Dynamit Nobel

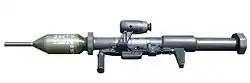
Ammunition project 2010: rocket launcher "Panzerfaust 3".

Dynamit Nobel marketed the Swedish antitank mine FFV 028SN of the company "FFV" and took charge of the transformation of 125 000 antipersonnel mines, model DM-31 which had been manufactured between 1962 and 1967 by Industriewerke Karlsruhe (today KUKA) which belonged to the Quandt group at the time, in order to enable them to conform to the antitank mines authorized by the Ottawa convention. However, the detonator was not sufficiently modified, and it could therefore be used against people, while it should only have been used against tanks. In respect of an agreement made in 1989, Dynamit Nobel was manufacturing blank cartridge bullets and figure targets in Würgendorf. Dynamit Nobel also agreed to develop the Panzerfaust 3, in order to progressively deliver it to the Bundeswehr and other armies as the priority antitank defense mechanism in the infantry. In 2010, several different types are manufactured for the Bundeswehr.